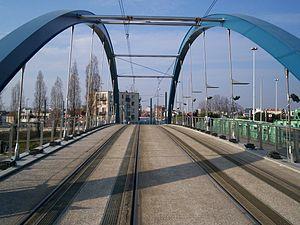
Pont de Bondy
La ligne 1 du tramway d'Île-de-France, plus simplement nommée T1, est une ligne du tramway d'Île-de-France exploitée par la Régie autonome des transports parisiens qui est mise en service en 1992 entre Bobigny et Saint-Denis, marquant le grand retour de ce mode de transport dans la région Île-de-France après trente-cinq ans d'absence.